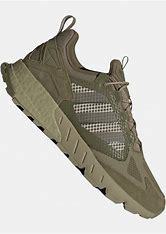
Brand: Adidas
Model: ZX 1K Boost